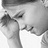
Emotion: sad